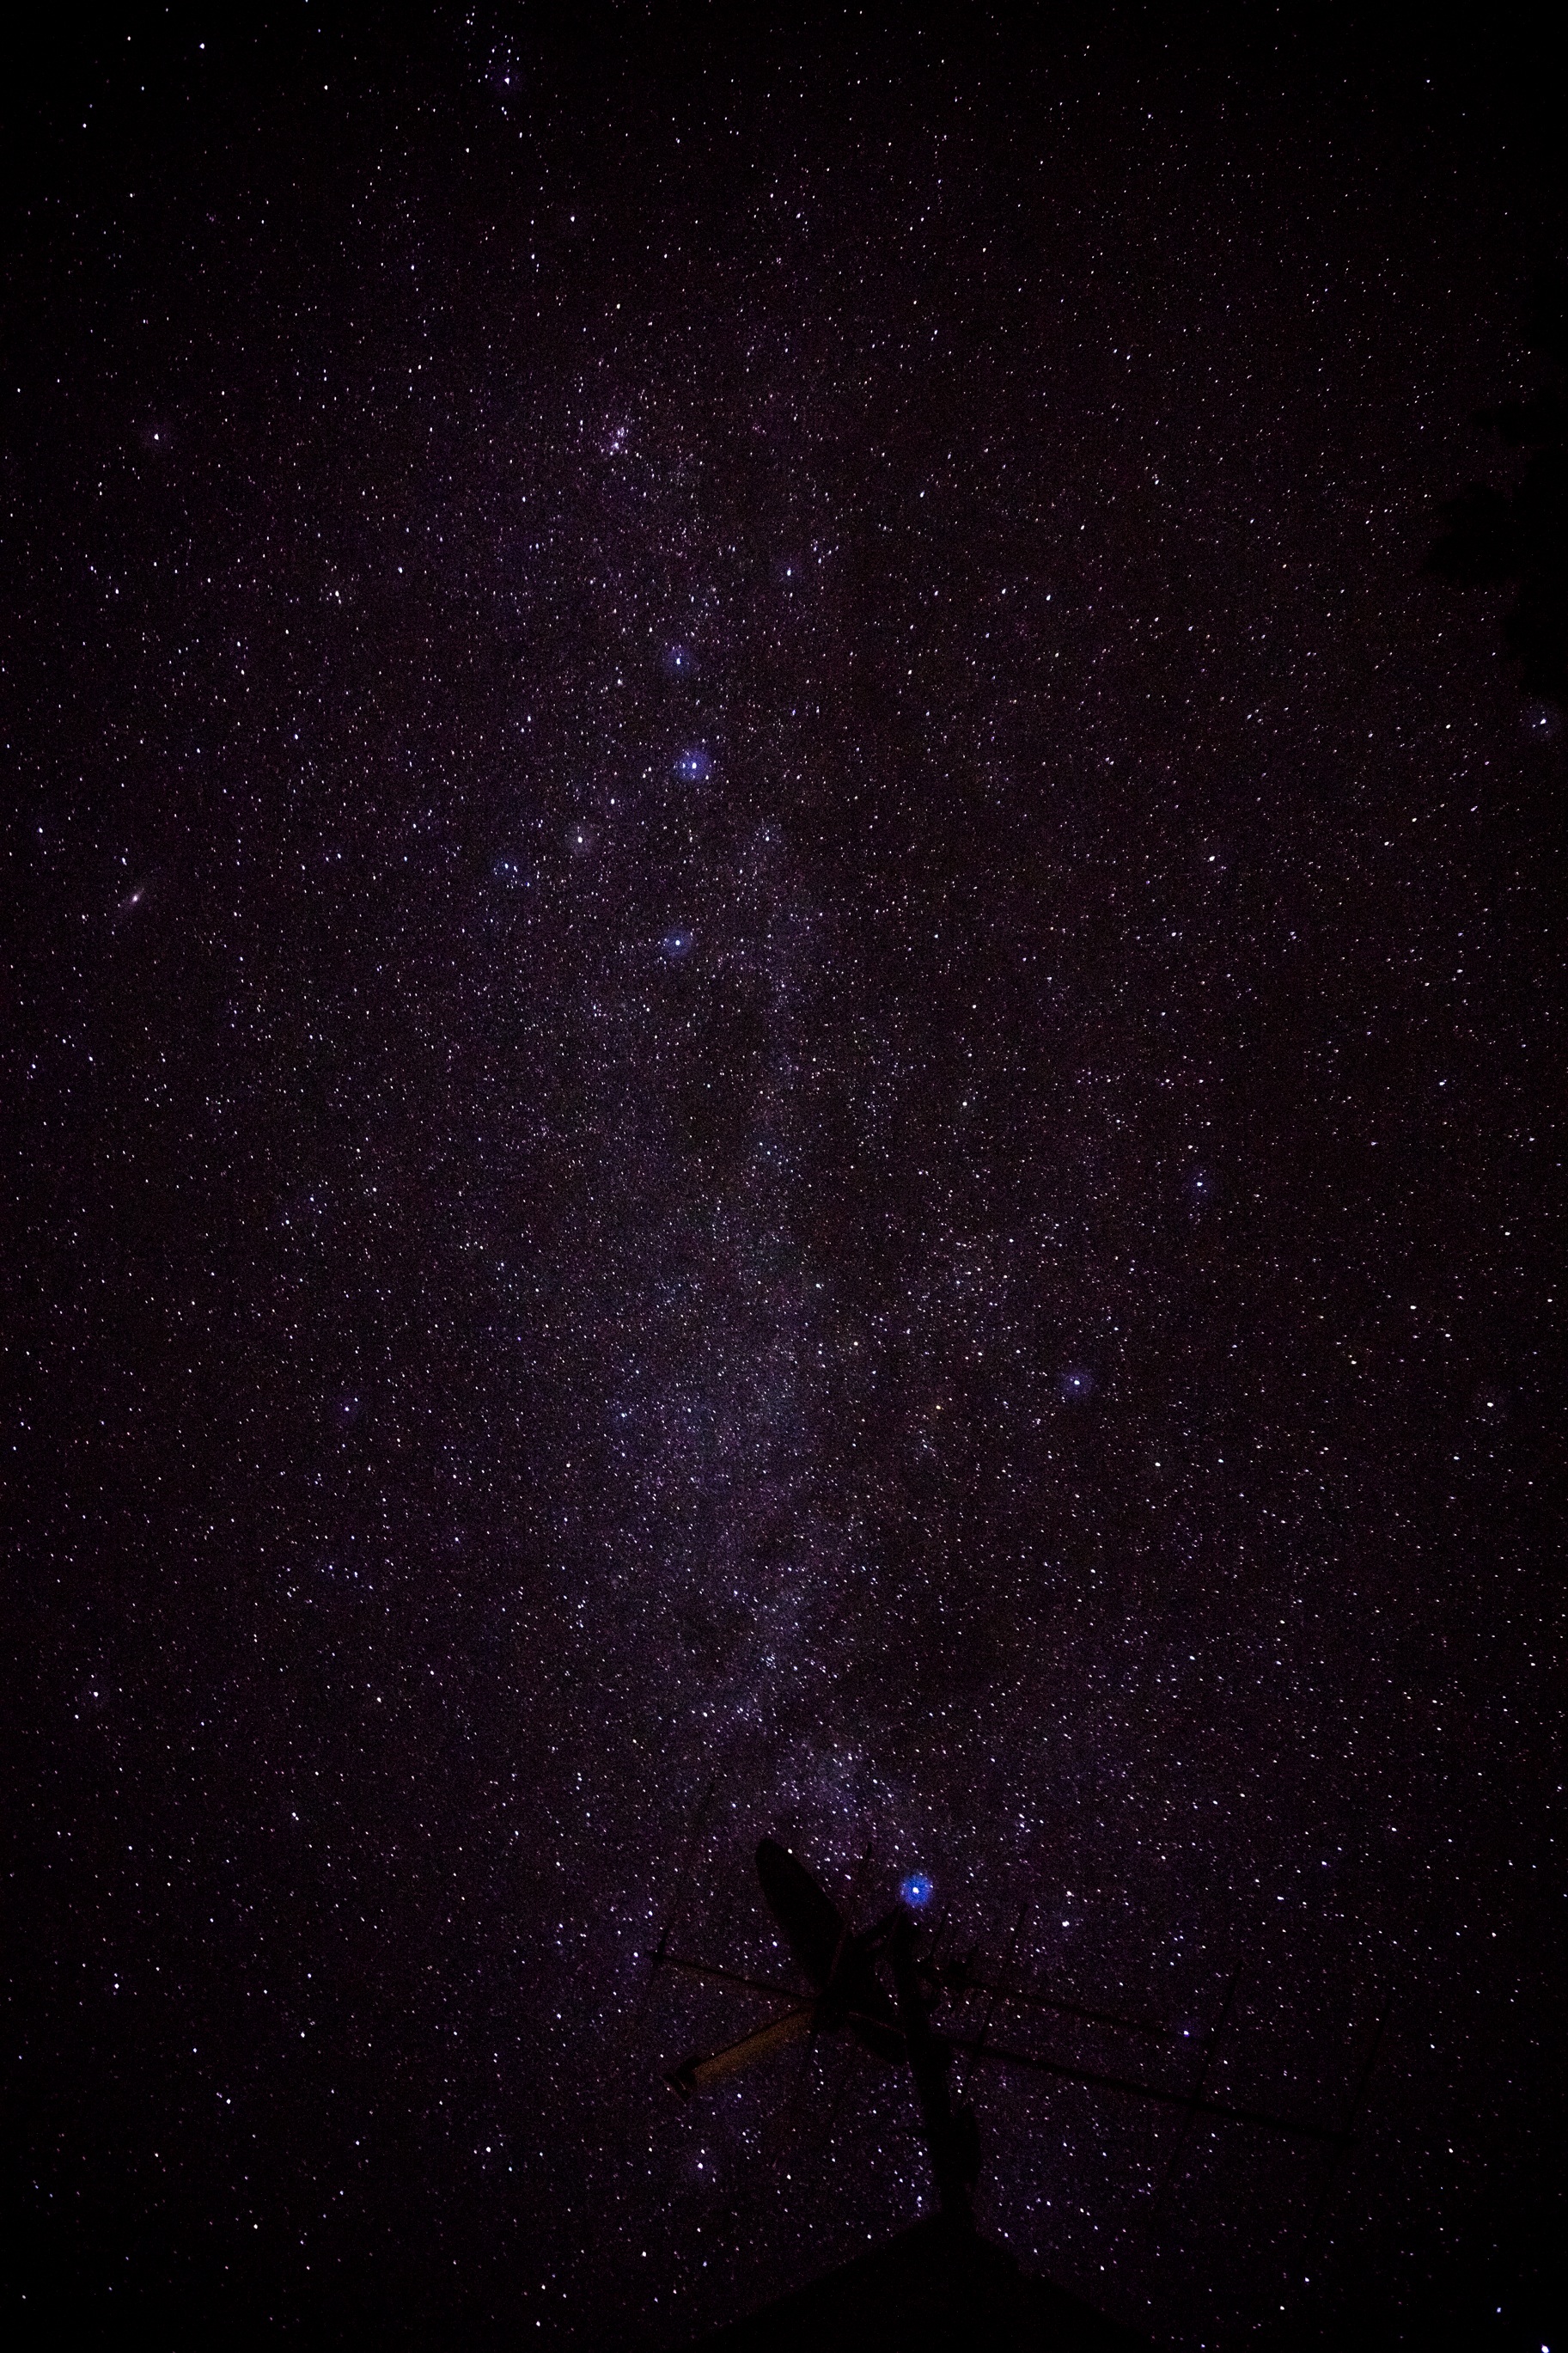
sky, night, star, milky way, texture, atmosphere, galaxy, night sky, nebula, outer space, background, astronomy, midnight, astronomical object, star clusters